Kishore Tirumala

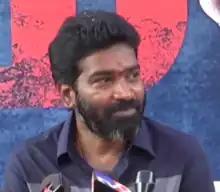
Tirumala at "Red" movie launch in 2019

Kishore Tirumala is an Indian film director and screenwriter who works predominantly in Telugu films. Tirumala has directed six films including "Nenu.. Sailaja..." (2016), "Vunnadhi Okate Zindagi" (2017), "Chitralahari" (2019) and "Red" (2021).